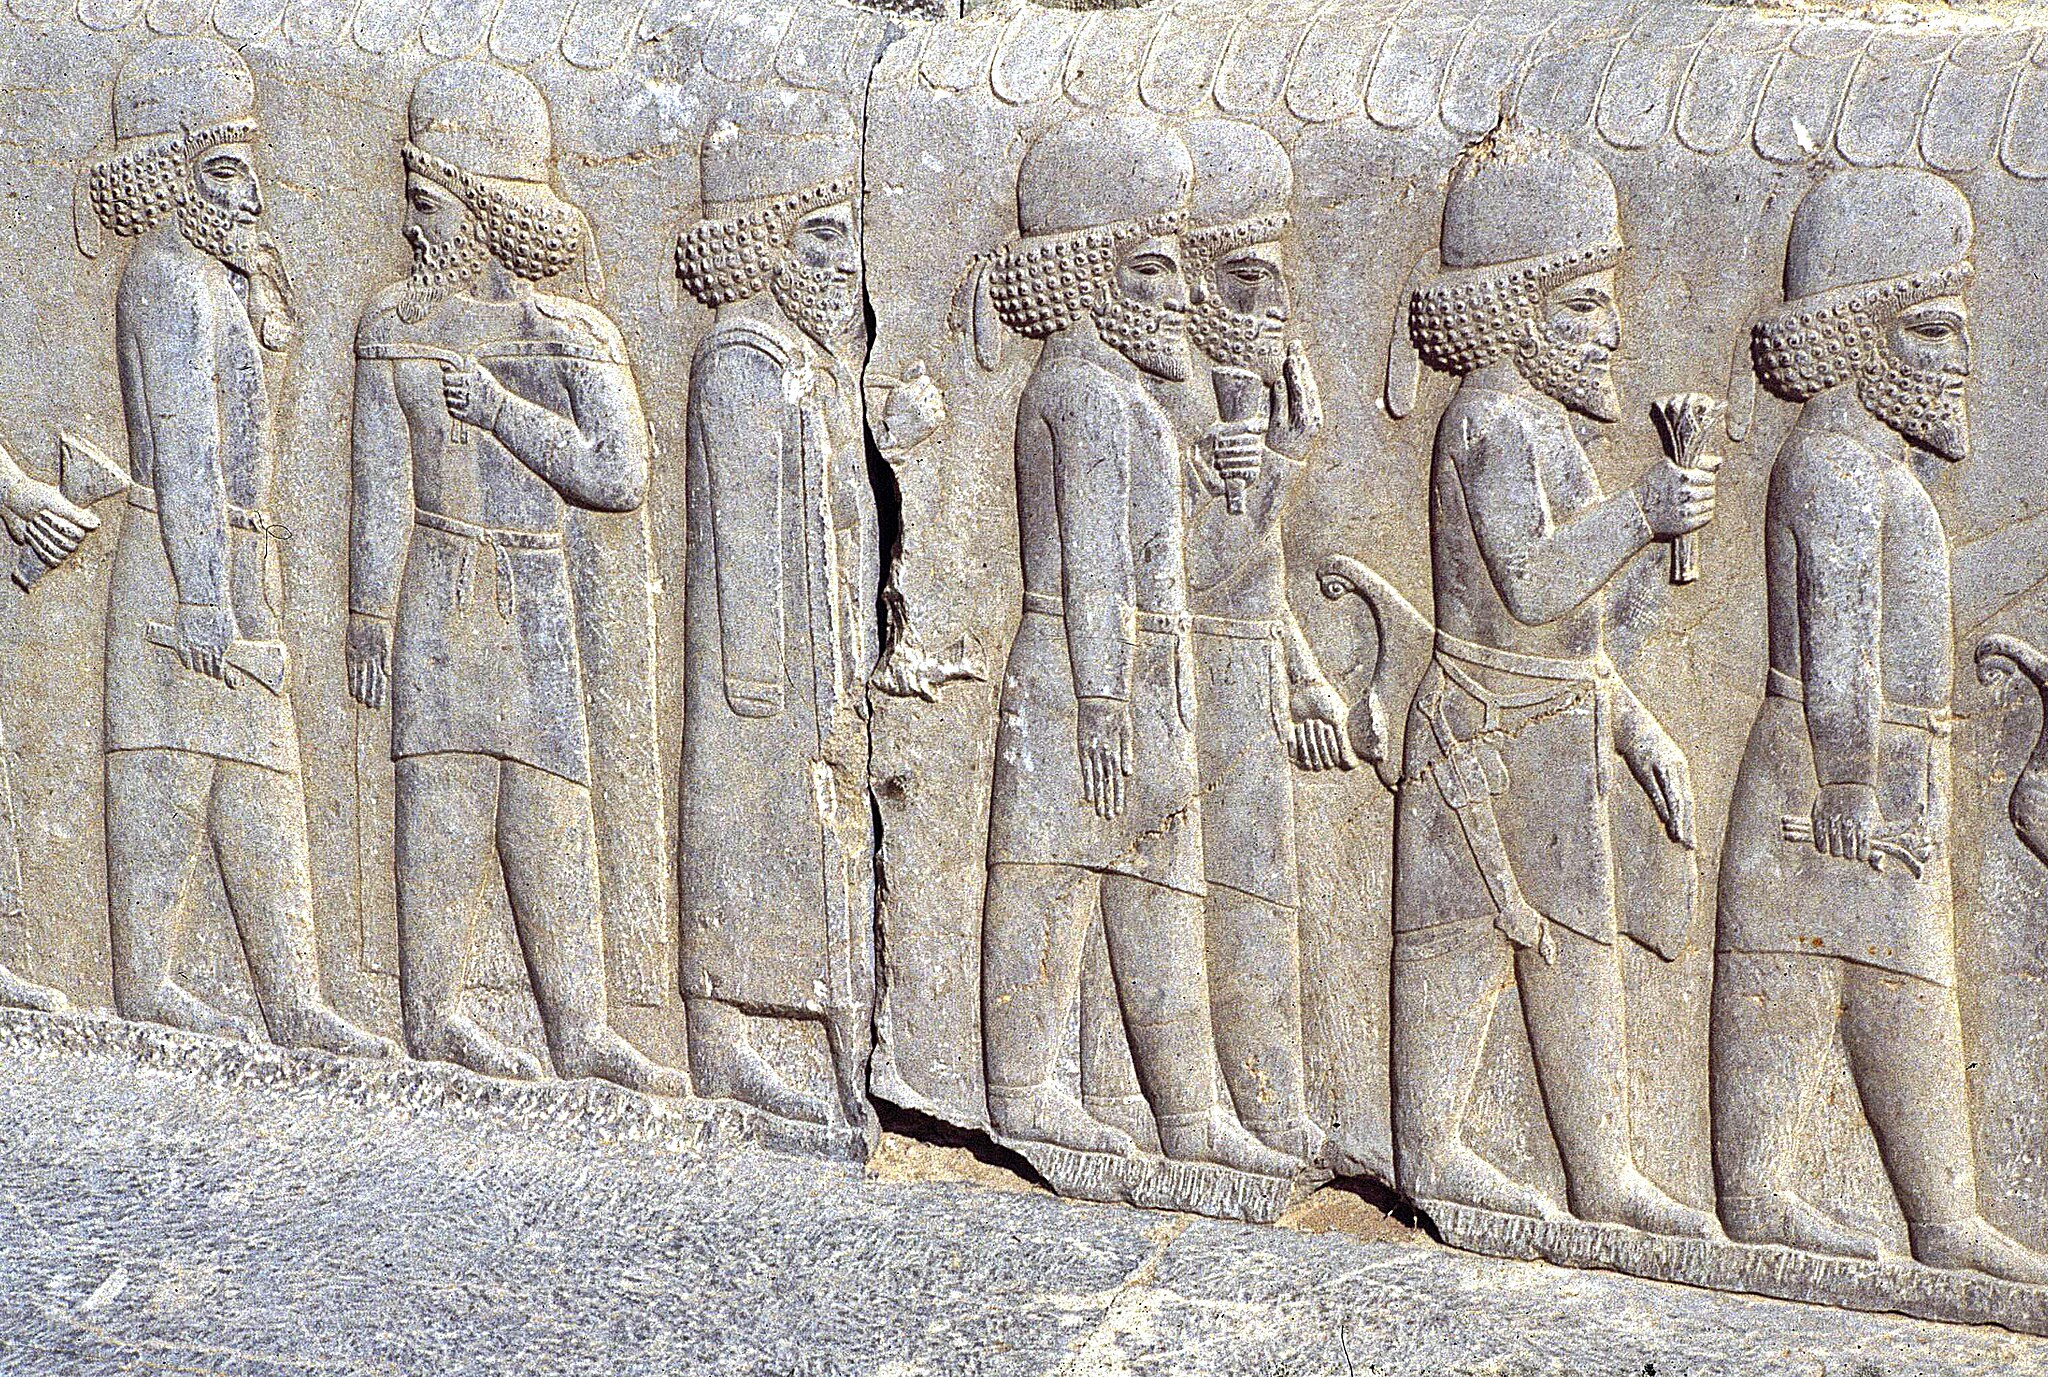
Title: Persepolis Huldigungsfries
Description: Persepolis: Huldigungsfries
Date: 1991-09
Categories: CC-Zero, 1991 in Persepolis, September 1991 in Iran, Reliefs of dignitaries at court ceremony, Persepolis